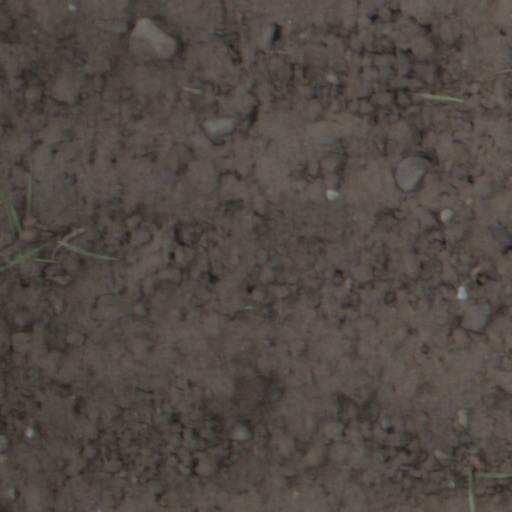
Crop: wheat